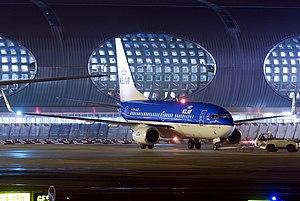
Repoussage d'un Boeing 737 de la companie KLM
Sur un aérodrome, un service de gestion d'aire de trafic est fourni pour assurer la régulation des activités et des mouvements des aéronefs et des véhicules sur l'aire de trafic, dans sa totalité ou en partie.
L'aéroport de Paris-Charles-de-Gaulle, communément appelé « aéroport de Roissy-Charles-de-Gaulle » ou « aéroport de Roissy », est un aéroport international situé à Roissy-en-France, 23 km au nord-est de Paris. Il est le premier aéroport en France par son importance, la deuxième plus importante plate-forme de correspondance aéroportuaire d'Europe et le dixième aéroport mondial en 2018 pour le trafic passagers avec 72,2 millions de passagers.